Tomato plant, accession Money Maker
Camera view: horizontal (90 deg, fisheye); turntable rotation: 180 degrees
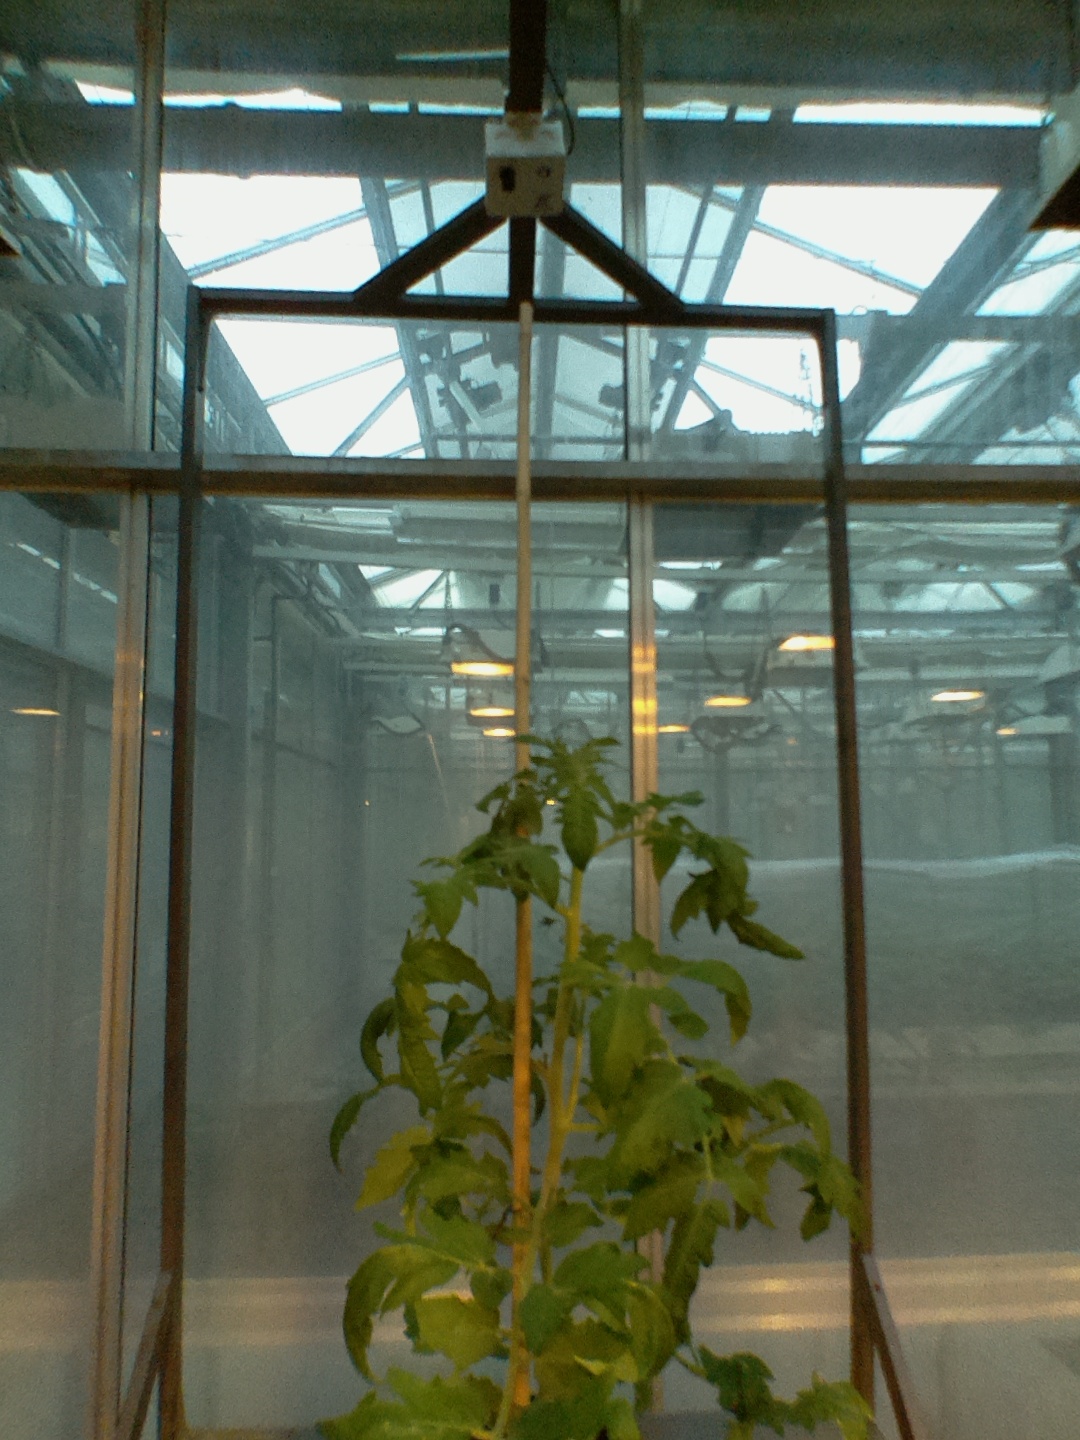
BBCH growth stage 60: First flowers open